Michael Poulsen

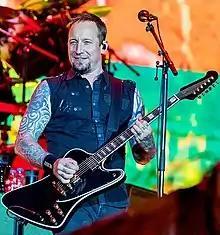
Poulsen in 2022

Michael Schøn Poulsen (born 1 April 1975) is a Danish musician. He is the lead vocalist, rhythm guitarist and main songwriter of the rock band Volbeat. Prior to Volbeat, he was the vocalist for the death metal band Dominus.